Hørring cabinet

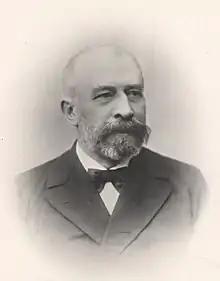

The Hørring cabinet was formed on 7 August 1897 and consisted entirely of members of the party Højre. It was created following Tage Reedtz-Thott's resignation as Council President, when Hugo Egmont Hørring of the conservative party Højre became the leader of the new Danish cabinet, replacing the cabinet of Reedtz-Thott.